Birdman (film)

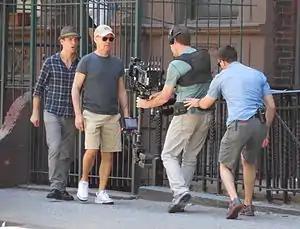
Michael Keaton rehearsing an action-sequence of the film

Once the writing was finished, Iñárritu contacted friend and cinematographer Emmanuel Lubezki to discuss his idea for the film. After reading the script, Lubezki was worried that Iñárritu would offer him the job since "Birdman" "had all of the elements of a movie that I did not want to do at all" comedy, studio work and long takes but changed his mind after further discussion with the director. The pair had worked together on commercials and a short film in the anthology "To Each His Own Cinema", but not on any feature films. Lubezki wanted to be sure that this was a decision Rodrigo Prieto, cinematographer of all four of Iñárritu's feature films, was comfortable with, but after receiving his blessing, the two headed into pre-production.